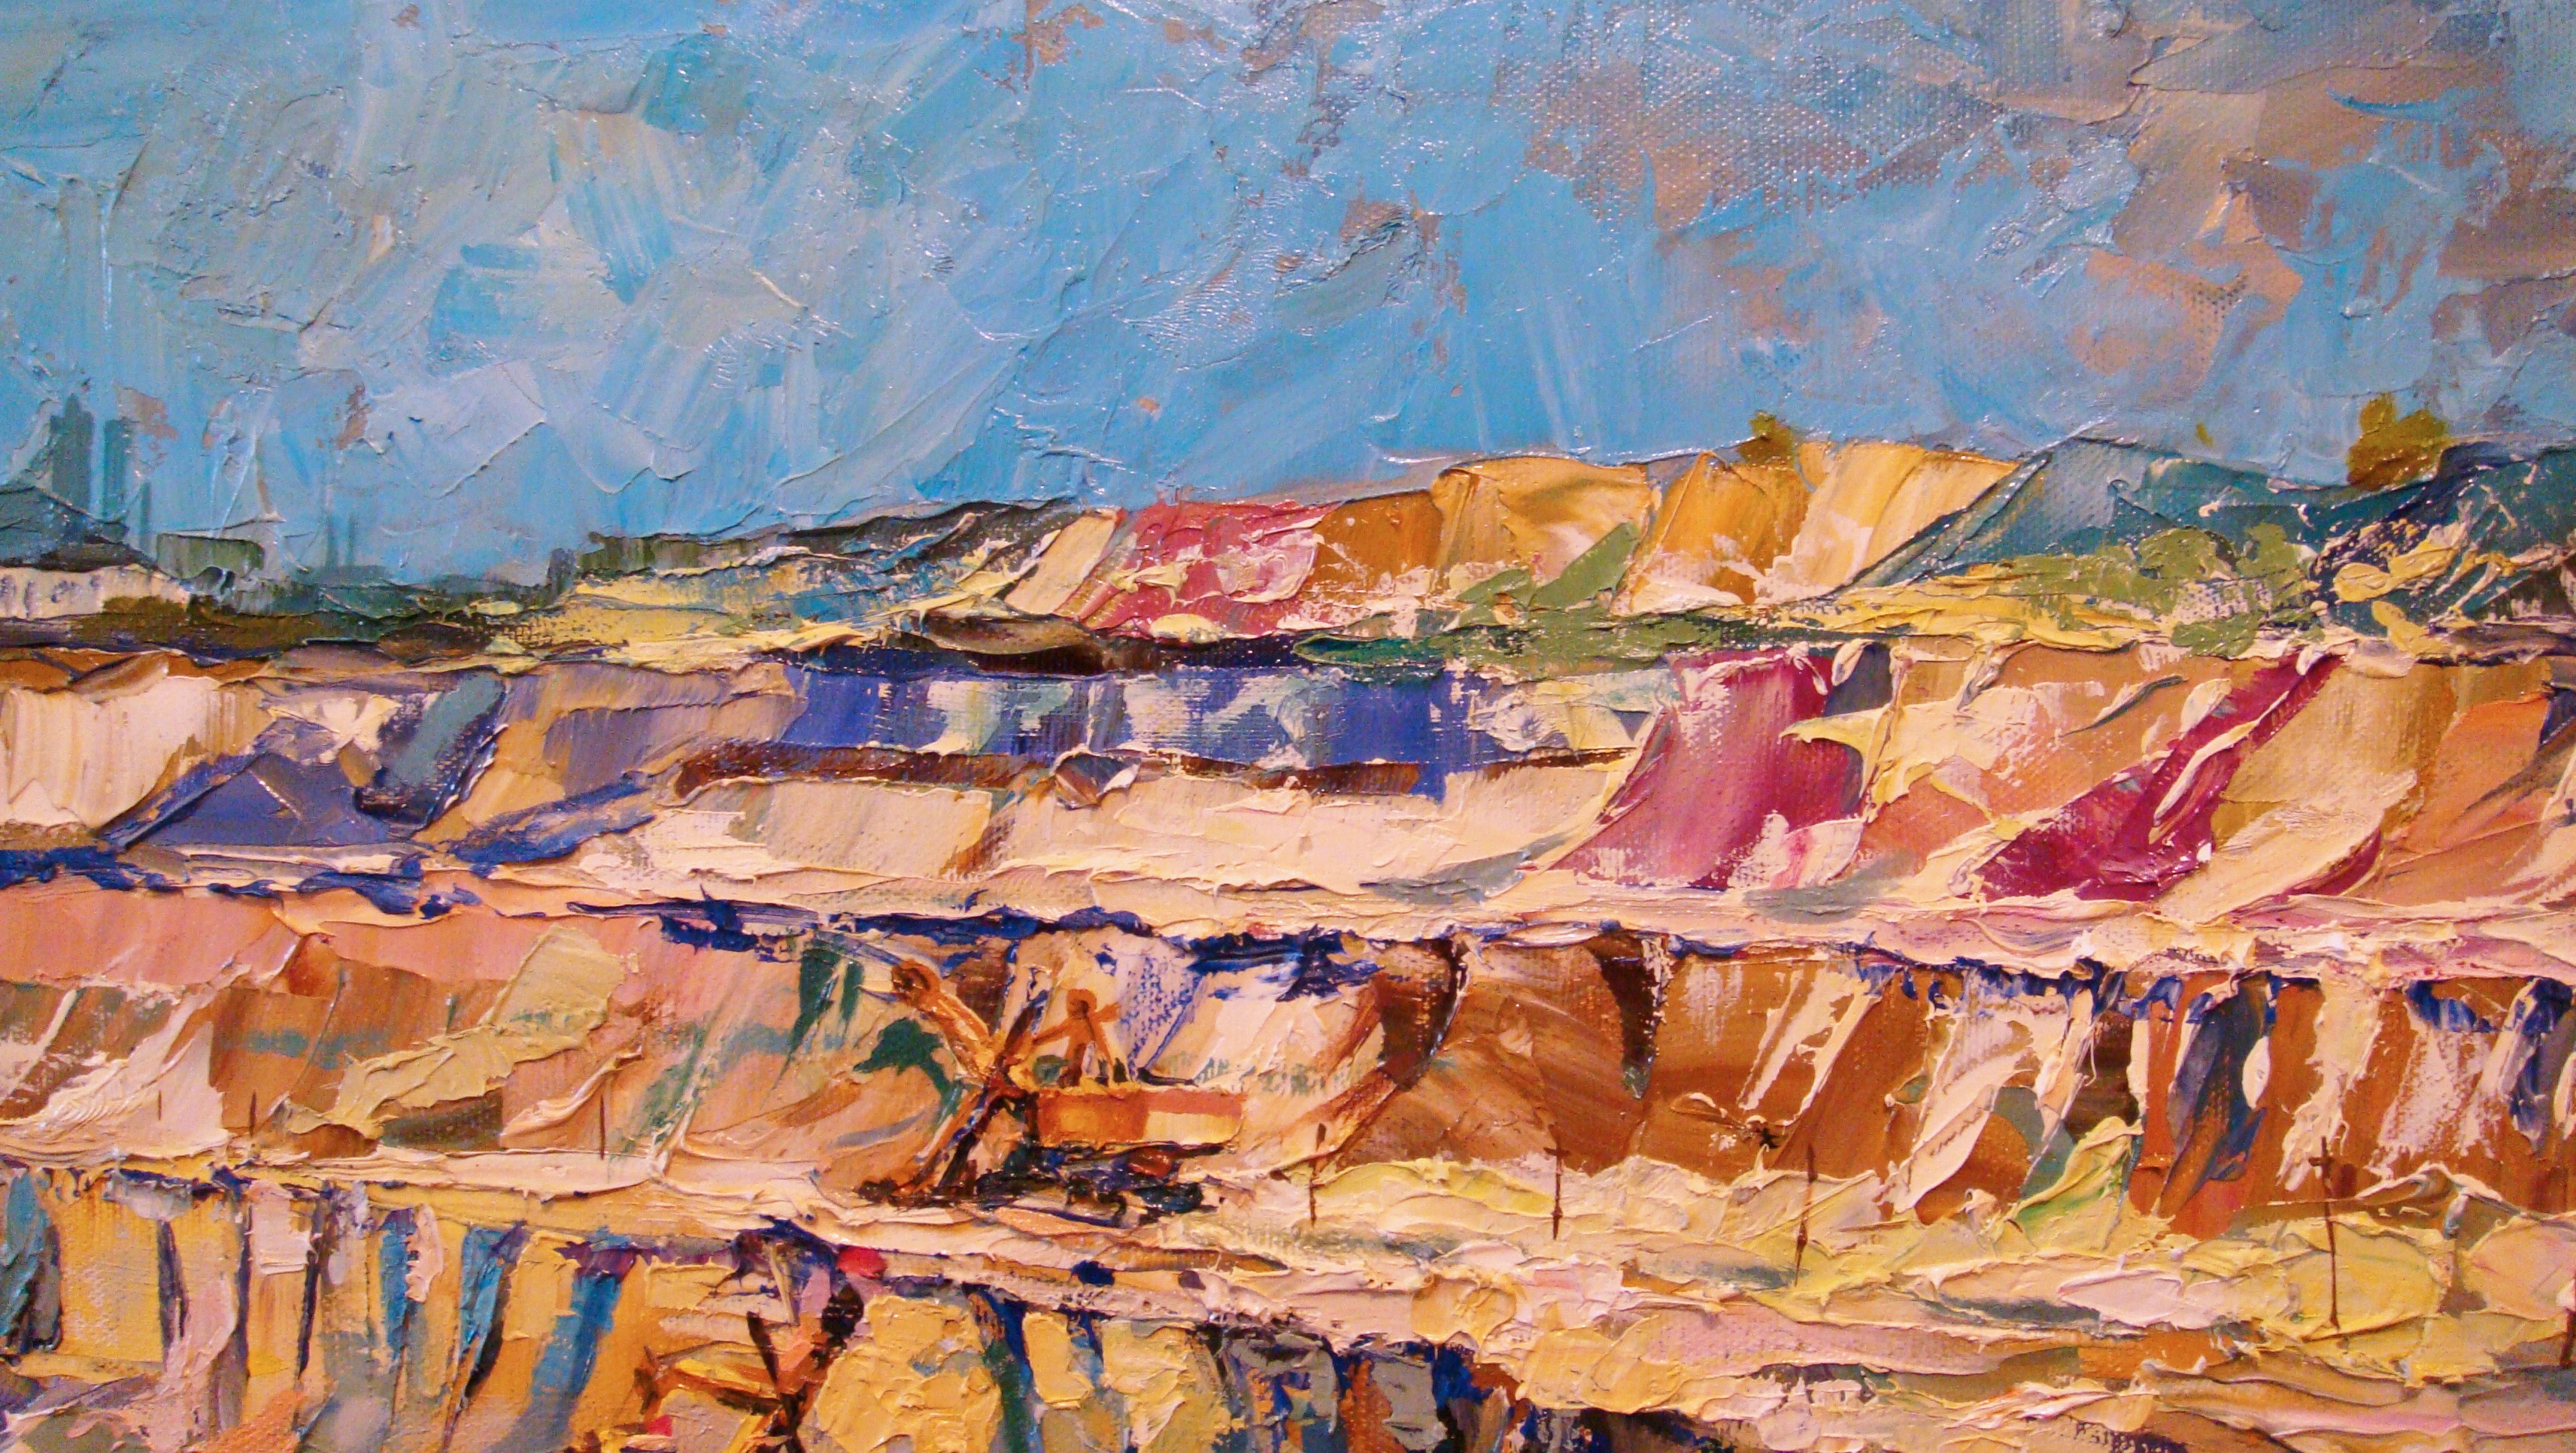
formation, material, painting, art, oil, quarry, canvas, modern art, watercolor paint, impressionist, acrylic paint